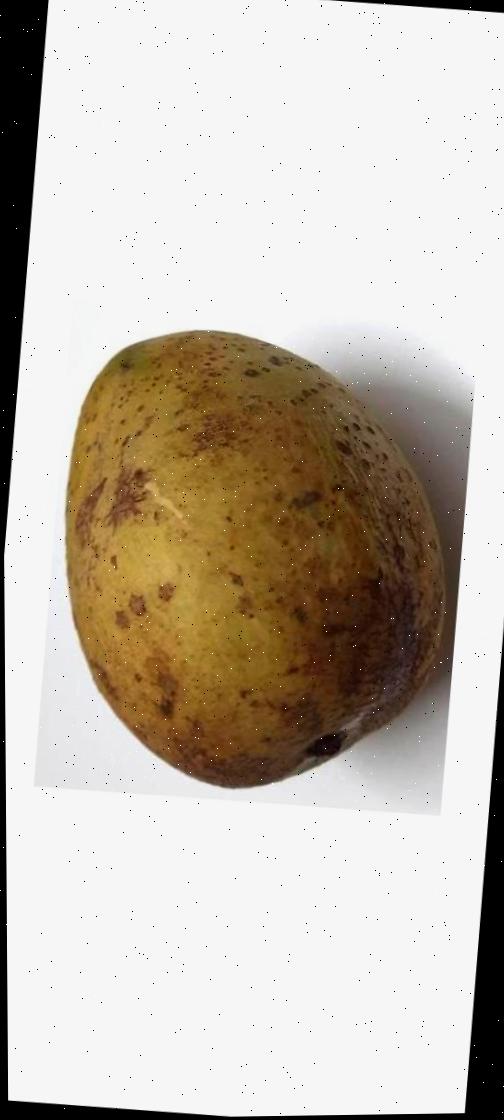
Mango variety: Gourmoti